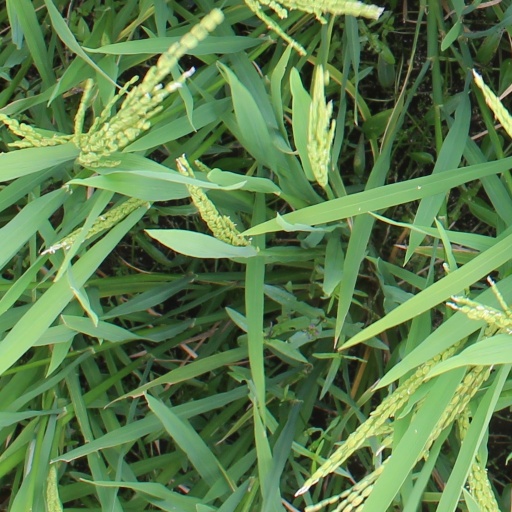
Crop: rice